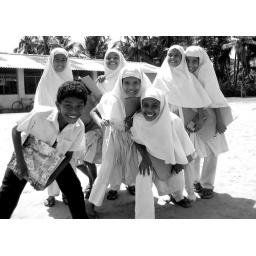
this boy jumped from nowhere when i was photographing these little girls in school...thoppur,Trincomalee.